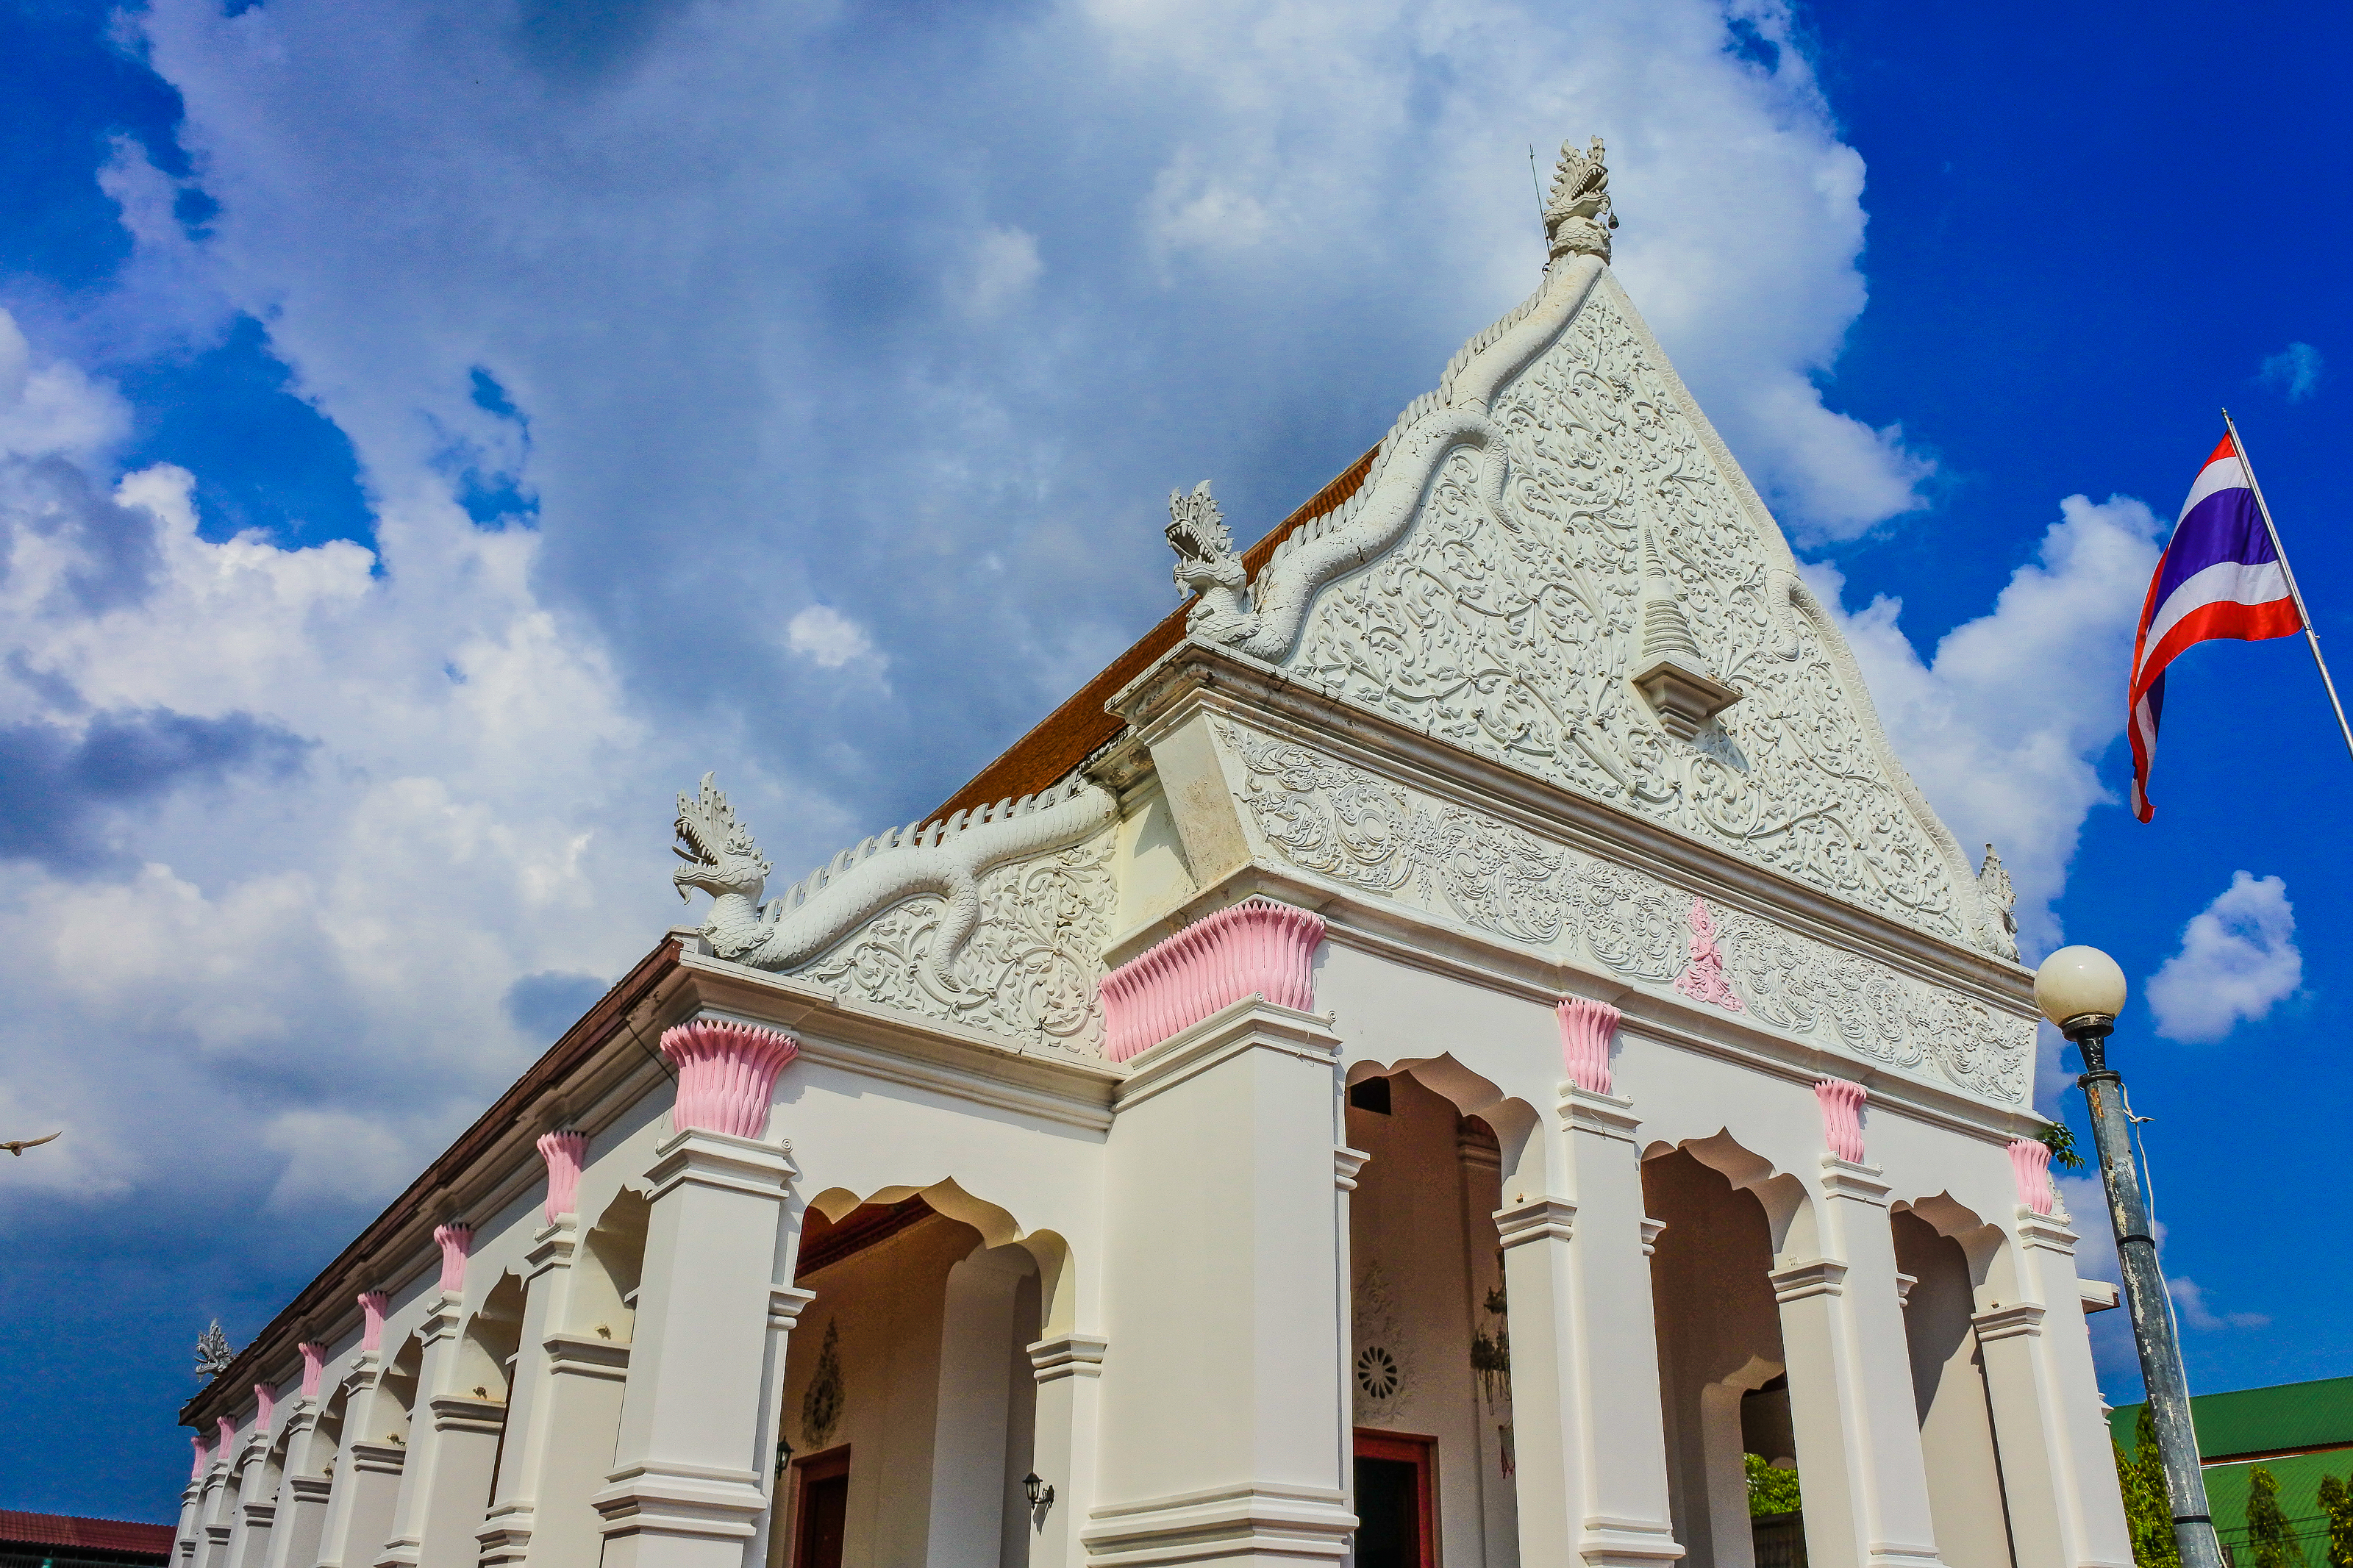
blue sky, religious, city, ubon ratchathani, tourism, india, building, cloud, beautiful, white, buddha, thailand, cloudy sky, landmark, ruin, architecture, sky, famous, historic, old, asia, asian, heritage, buddhism, ancient, structure, religion, stone, hinduism, pagoda, traditional, culture, temple, travel, royal, worship, indian, place of worship, wat, historic site, facade, shrine, classical architecture, church, hindu temple, chapel, steeple, tourist attraction, parish, house, world